Minka Kelly

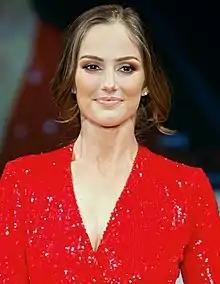

After Kelly's mother died in 2008, she decided to focus on helping others, saying: "I found that the only way to fill that hole in my heart was to be of service. And I wanted to be of service with women." In September 2009, Kelly teamed up with Emily Deschanel, Jaime King, Alyson Hannigan, and Katharine McPhee in a "video slumber party" featured on FunnyorDie.com to promote regular breast cancer screenings for the organization Stand Up 2 Cancer. Kelly joined an eight-day, four-country United Service Organizations tour in December 2011 with Chairman of the Joint Chiefs of Staff General Martin Dempsey, Robert Horry, Jordin Sparks, Thomas Miles, and Sergeant Major Bryan Battaglia.